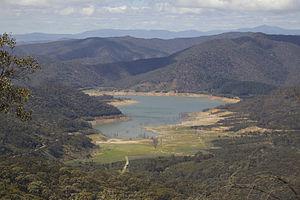
Le parc national du lac Eildon est un parc national au Victoria en Australie, situé à 111 kilomètres au nord-est de Melbourne.